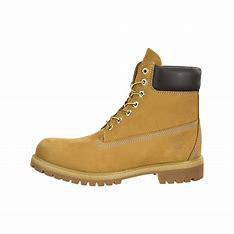
Brand: Timberland
Model: 6